Pilot (V)

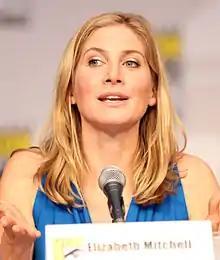
Elizabeth Mitchell plays Erica Evans, a "traditional hero"

The cast of "V" features a number of actors from other science-fiction series, including "Lost", "Firefly" and "Smallville". Peters has stated that the casting of so many actors from a science-fiction background was coincidental, explaining: "Obviously, we went for the best actors we could possibly find. It's a nice bonus that a lot of these folks have appeared in genre shows in the past, but it was not designed that way. We also wanted to make sure that as we moved forward, we honoured and respected the characters and the themes that the (original) show envisioned, while introducing brand new characters and brand new themes that make sense in a post-9/11 world." Mitchell was a fan of the original series as a child, recalling: "I liked the escape of it; I liked the entertainment of it. It was a fun night for me. I was allowed to watch an hour of television with my parents, and we made a kind of celebration of it. I hope that other teenagers will do that with their parents with this show." Mitchell's role in "V" sees her play an FBI agent with traits traditionally assigned to males. She commented: "I like playing a traditional hero. I don't think I've ever done it before. Sigourney Weaver said she always chooses male roles because they are meatier." Mitchell characterizes Erica as having "a little bit of a hero complex", but "her joy and her love and her true affection is with her son, and the fact that he is in imminent danger (makes it) fun to play."